Va'etchanan

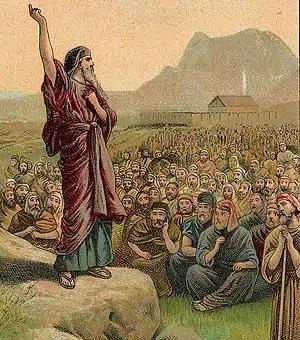
Moses Pleading with Israel (illustration from a Bible card published 1907 by the Providence Lithograph Company)

Va'etchanan (—Hebrew for "and I will plead," the first word in the parashah) is the 45th weekly Torah portion ("parashah") in the annual Jewish cycle of Torah reading and the second in the Book of Deuteronomy. It comprises Deuteronomy 3:23–7:11. The parashah tells how Moses asked to see the Land of Israel, made arguments to obey the law, recounted setting up the Cities of Refuge, recited the Ten Commandments and the "Shema", and gave instructions for the Israelites' conquest of the Land.